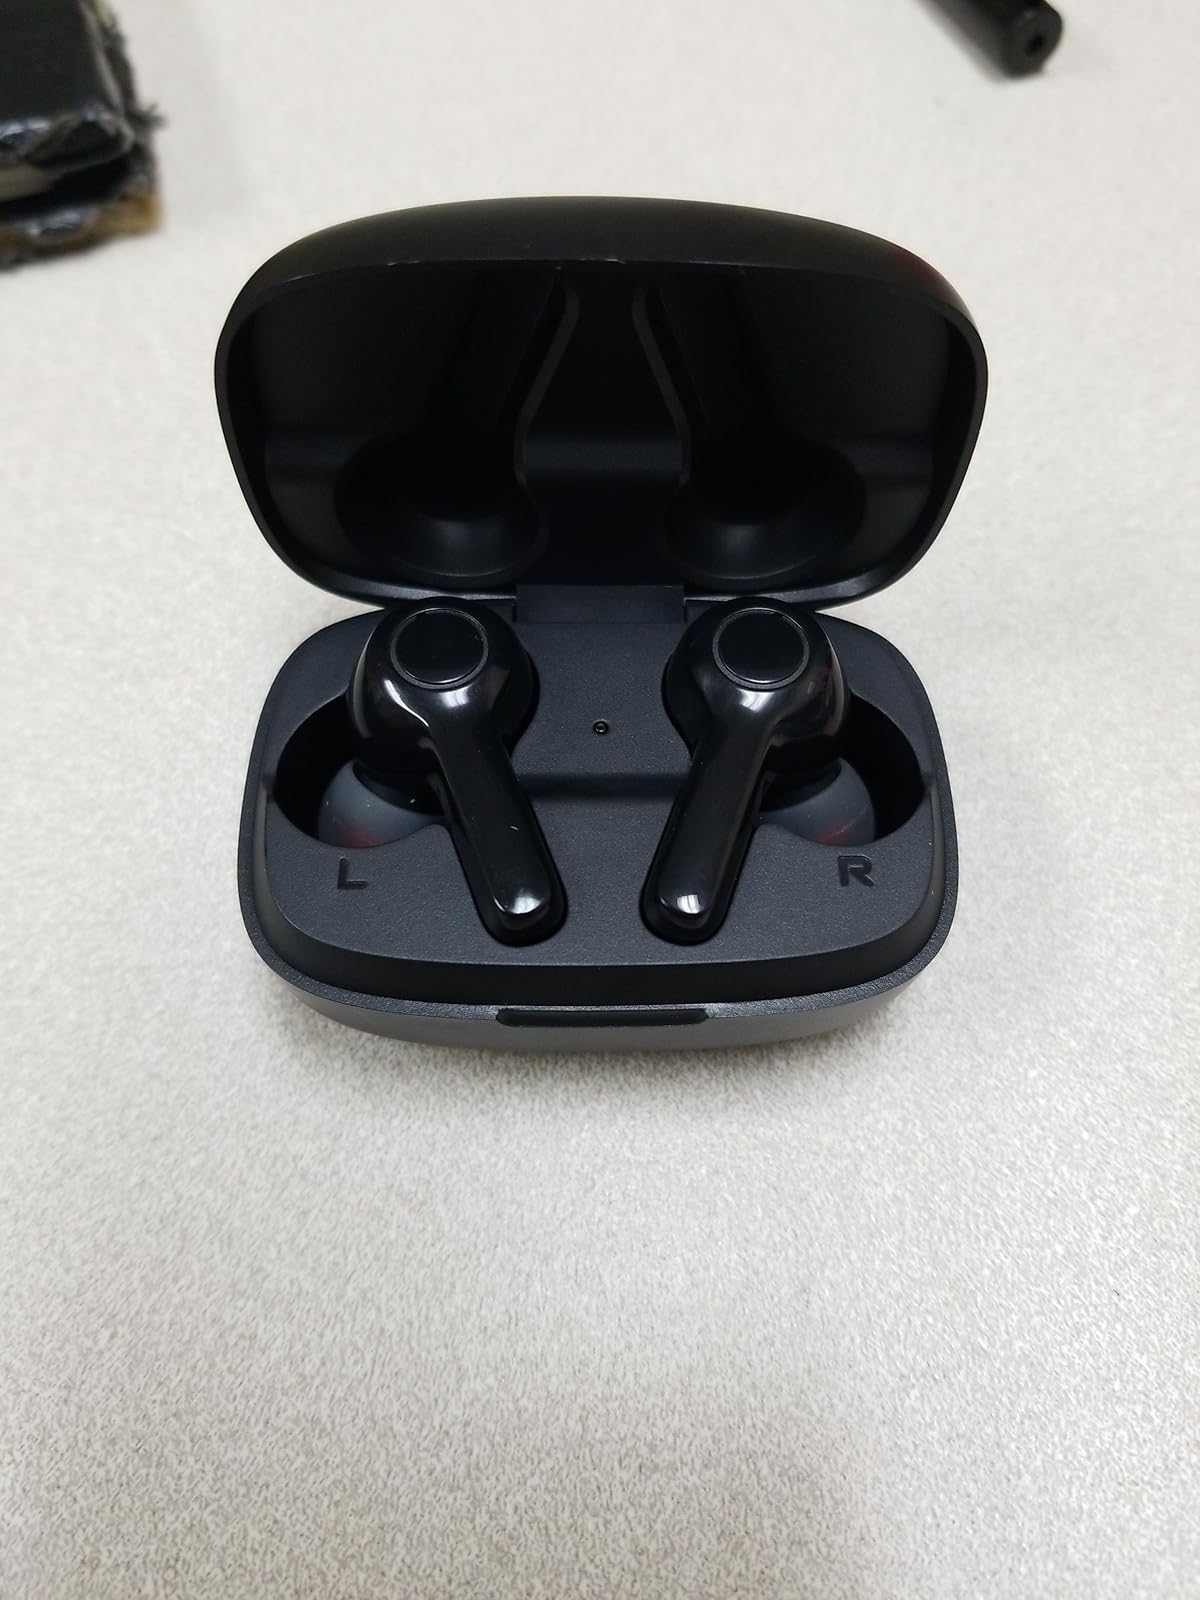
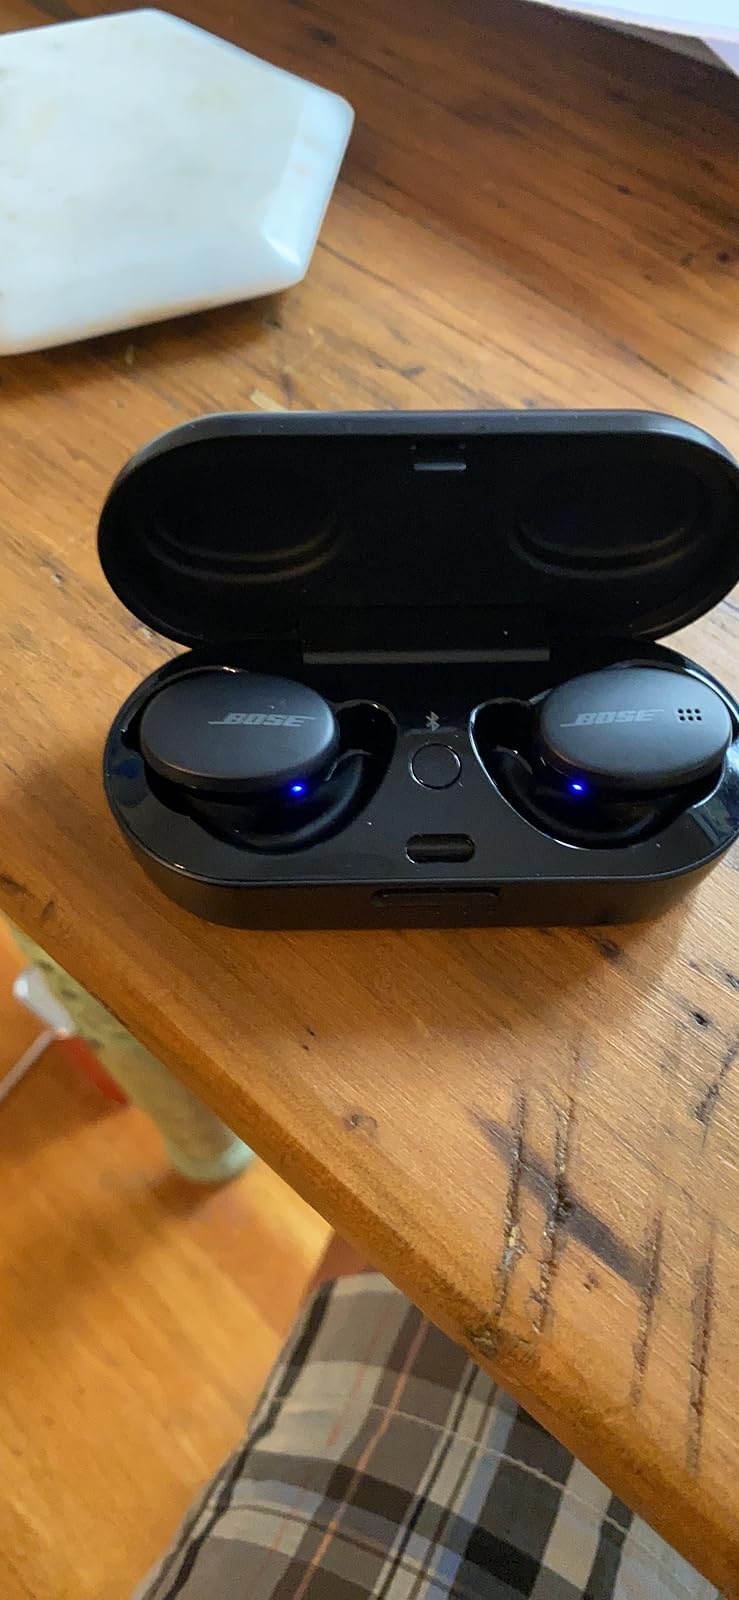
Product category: earbuds
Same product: no